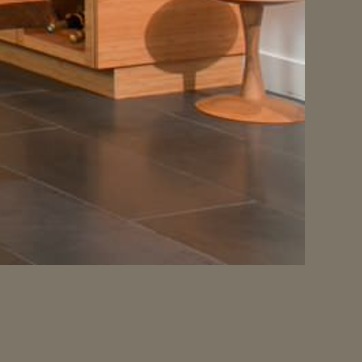
Material: tile